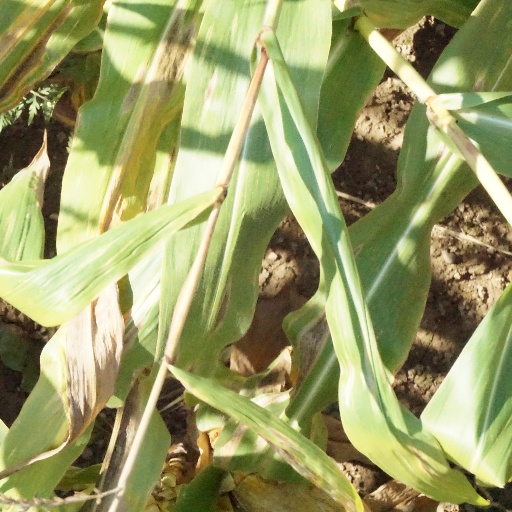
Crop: maize; corn